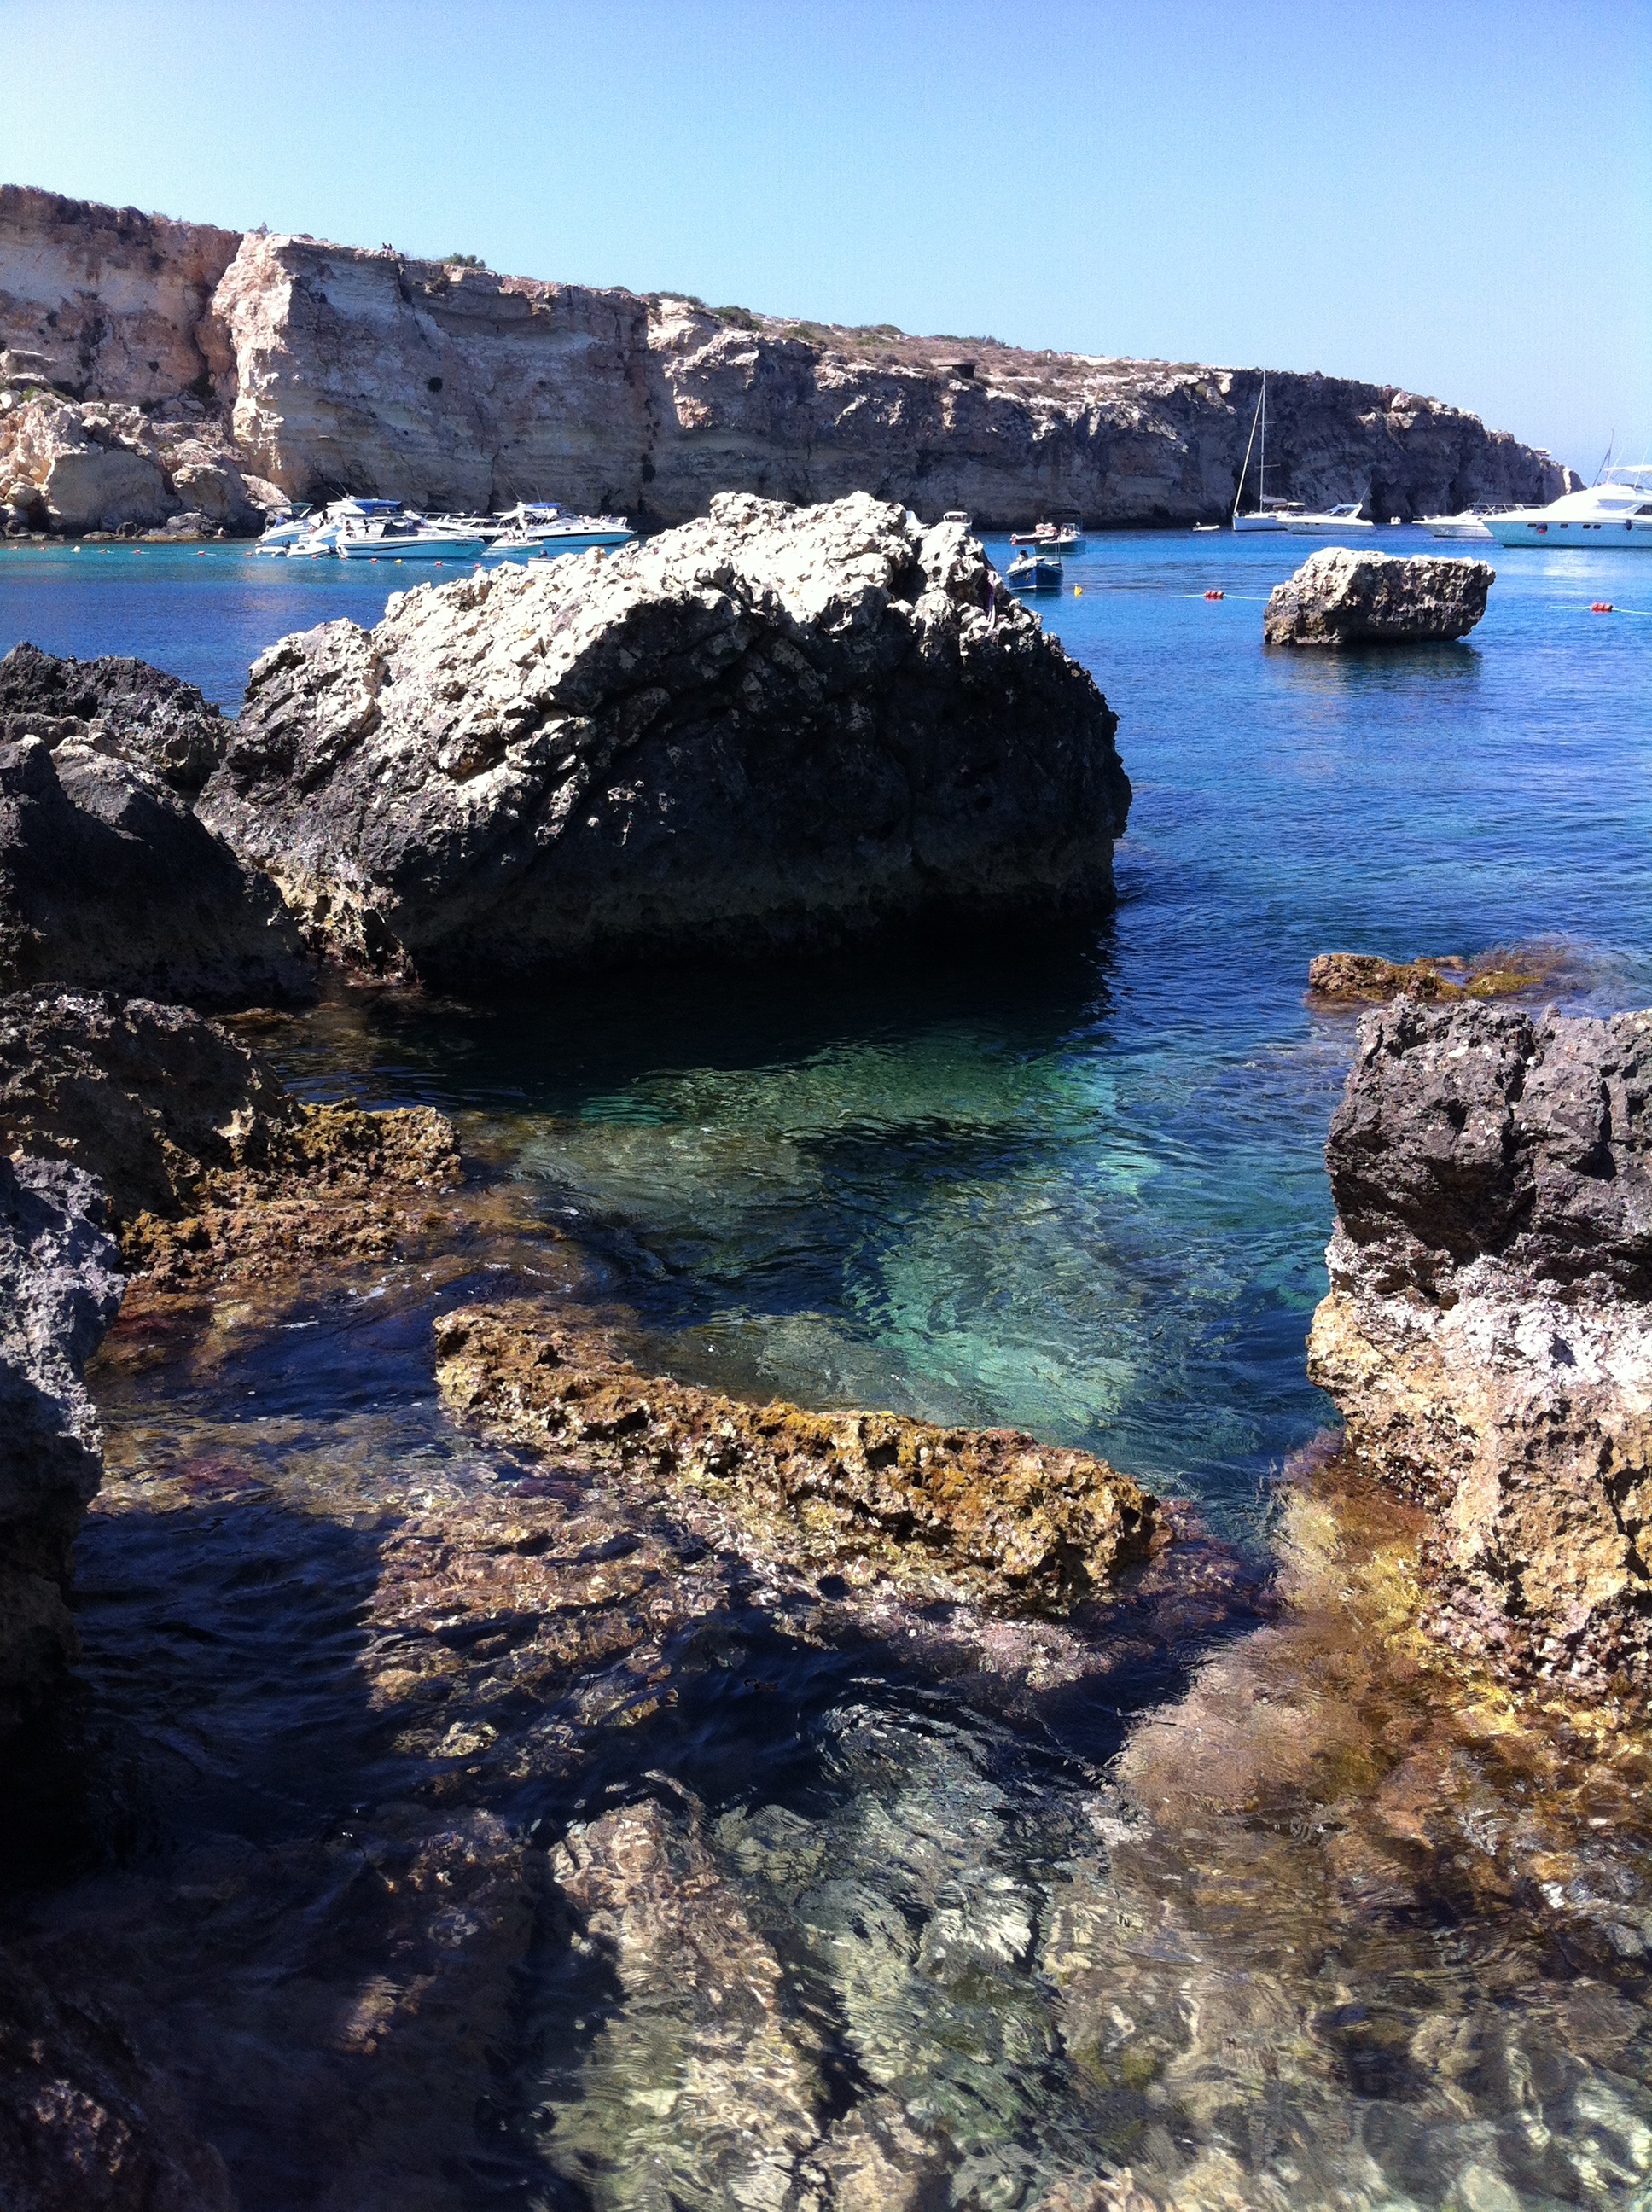
landscape, sea, coast, water, nature, rock, ocean, mountain, shore, wave, stone, cliff, cove, reflection, bay, terrain, body of water, stones, geology, cliffs, landscapes, malta, cape, landform, the mediterranean sea, aerial photography, geographical feature